List of United States military premier ensembles

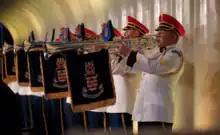
The U.S. Army Herald Trumpets, the U.S. president's fanfare unit, are a component of the U.S. Army Band, a premier ensemble.

With the exception of the United States Marine Drum and Bugle Corps, new enlistees in premier ensembles automatically enter at the pay grade of E6 (staff sergeant in the Army and Marine Corps, Technical Sergeant in the Air Force, and Petty Officer First Class in the Navy and Coast Guard) and enjoy enlistment contracts that guarantee they are not deployable outside the United States, meaning competition for billets is fierce. These organizations have typically attracted the highest-caliber musicians available, selected through a competitive audition process.